Kenny Roberts Jr.

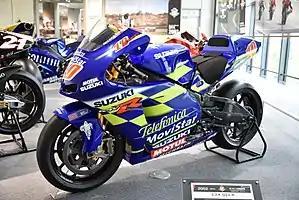
Suzuki GSV-R, 2002.

In 2001, Roberts and Suzuki faced a tough task to defend the title. With Rossi dominating the series to win the title, Roberts only managed a single podium and finished the season in disappointing 11th position. This also marked the end of the two-stroke 500cc bike era as the regulations changed for 2002